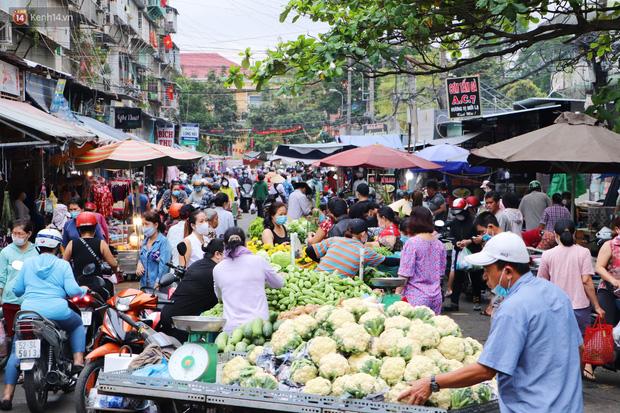
những quầy hàng ở giữa chợ đang bày bán các sản phẩm rau củ quả